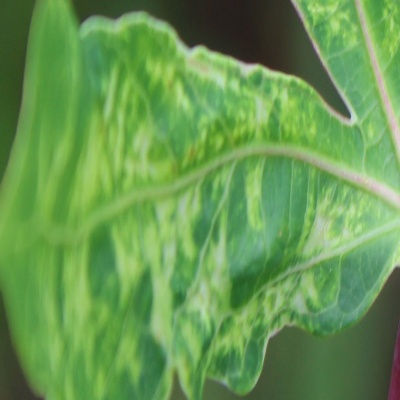
Crop: Cassava
Condition: mosaic